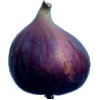
Label: Fig 1